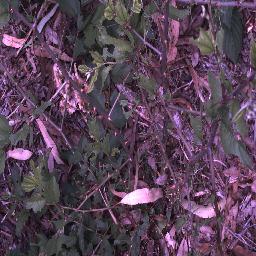
Label: chinee_apple